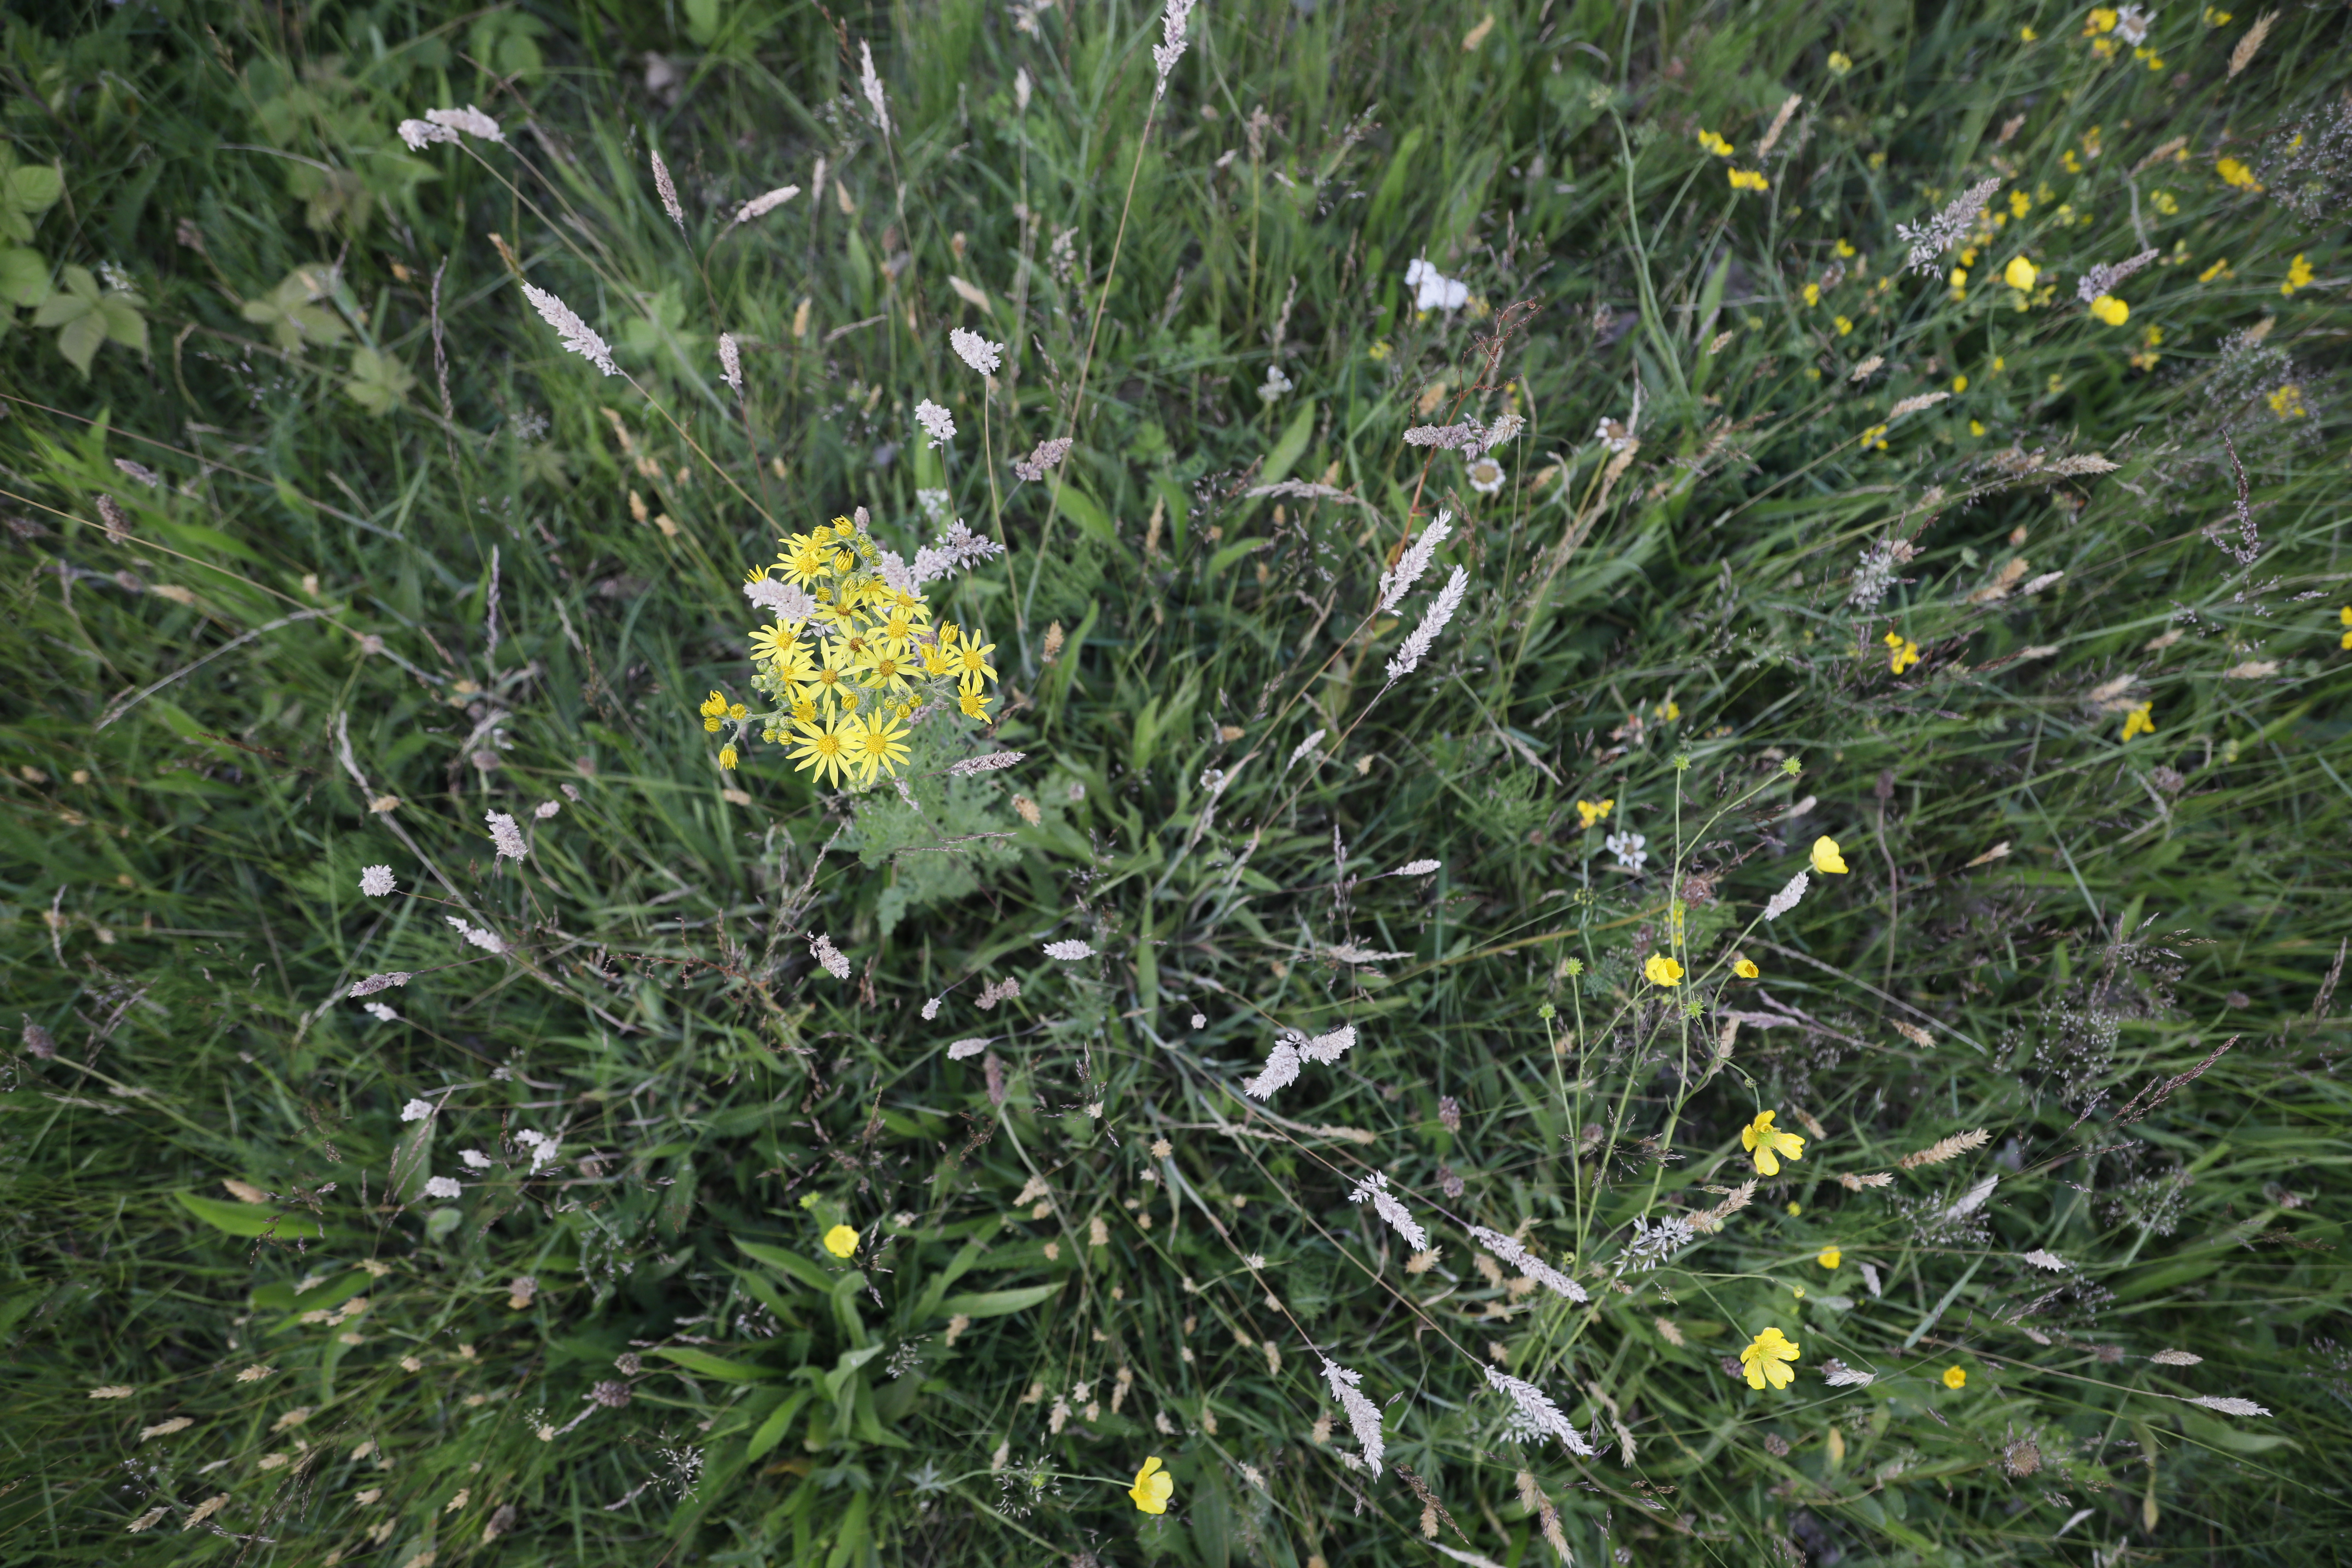
Plant species: Jacobaea vulgaris, Buttercup * (aggregate)